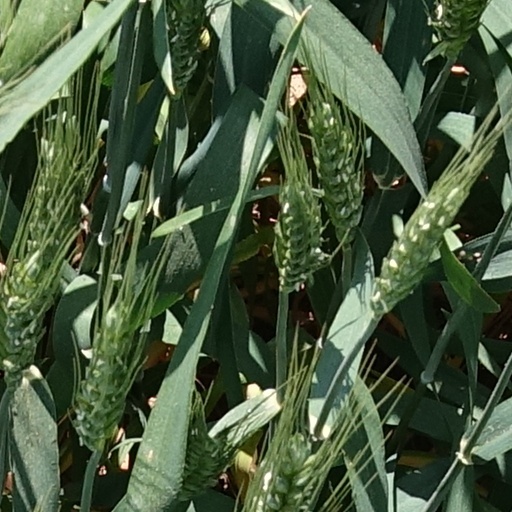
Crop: wheat